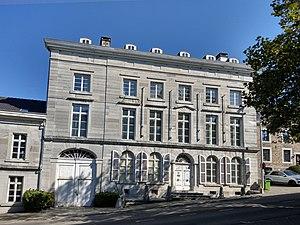
Explications et histoire, voir catégorie
Cette page regroupe l'ensemble du patrimoine immobilier classé de la ville belge d'Eupen.